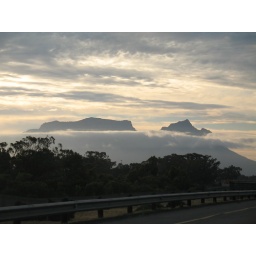
table mountain in clouds